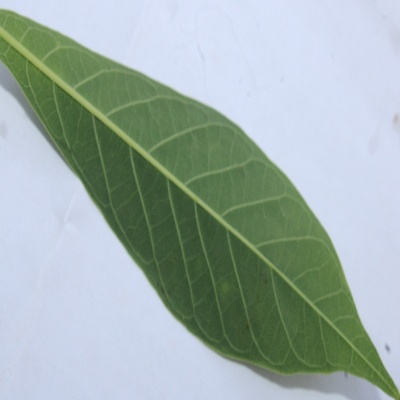
Crop: Cassava
Condition: healthy